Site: brandenburg
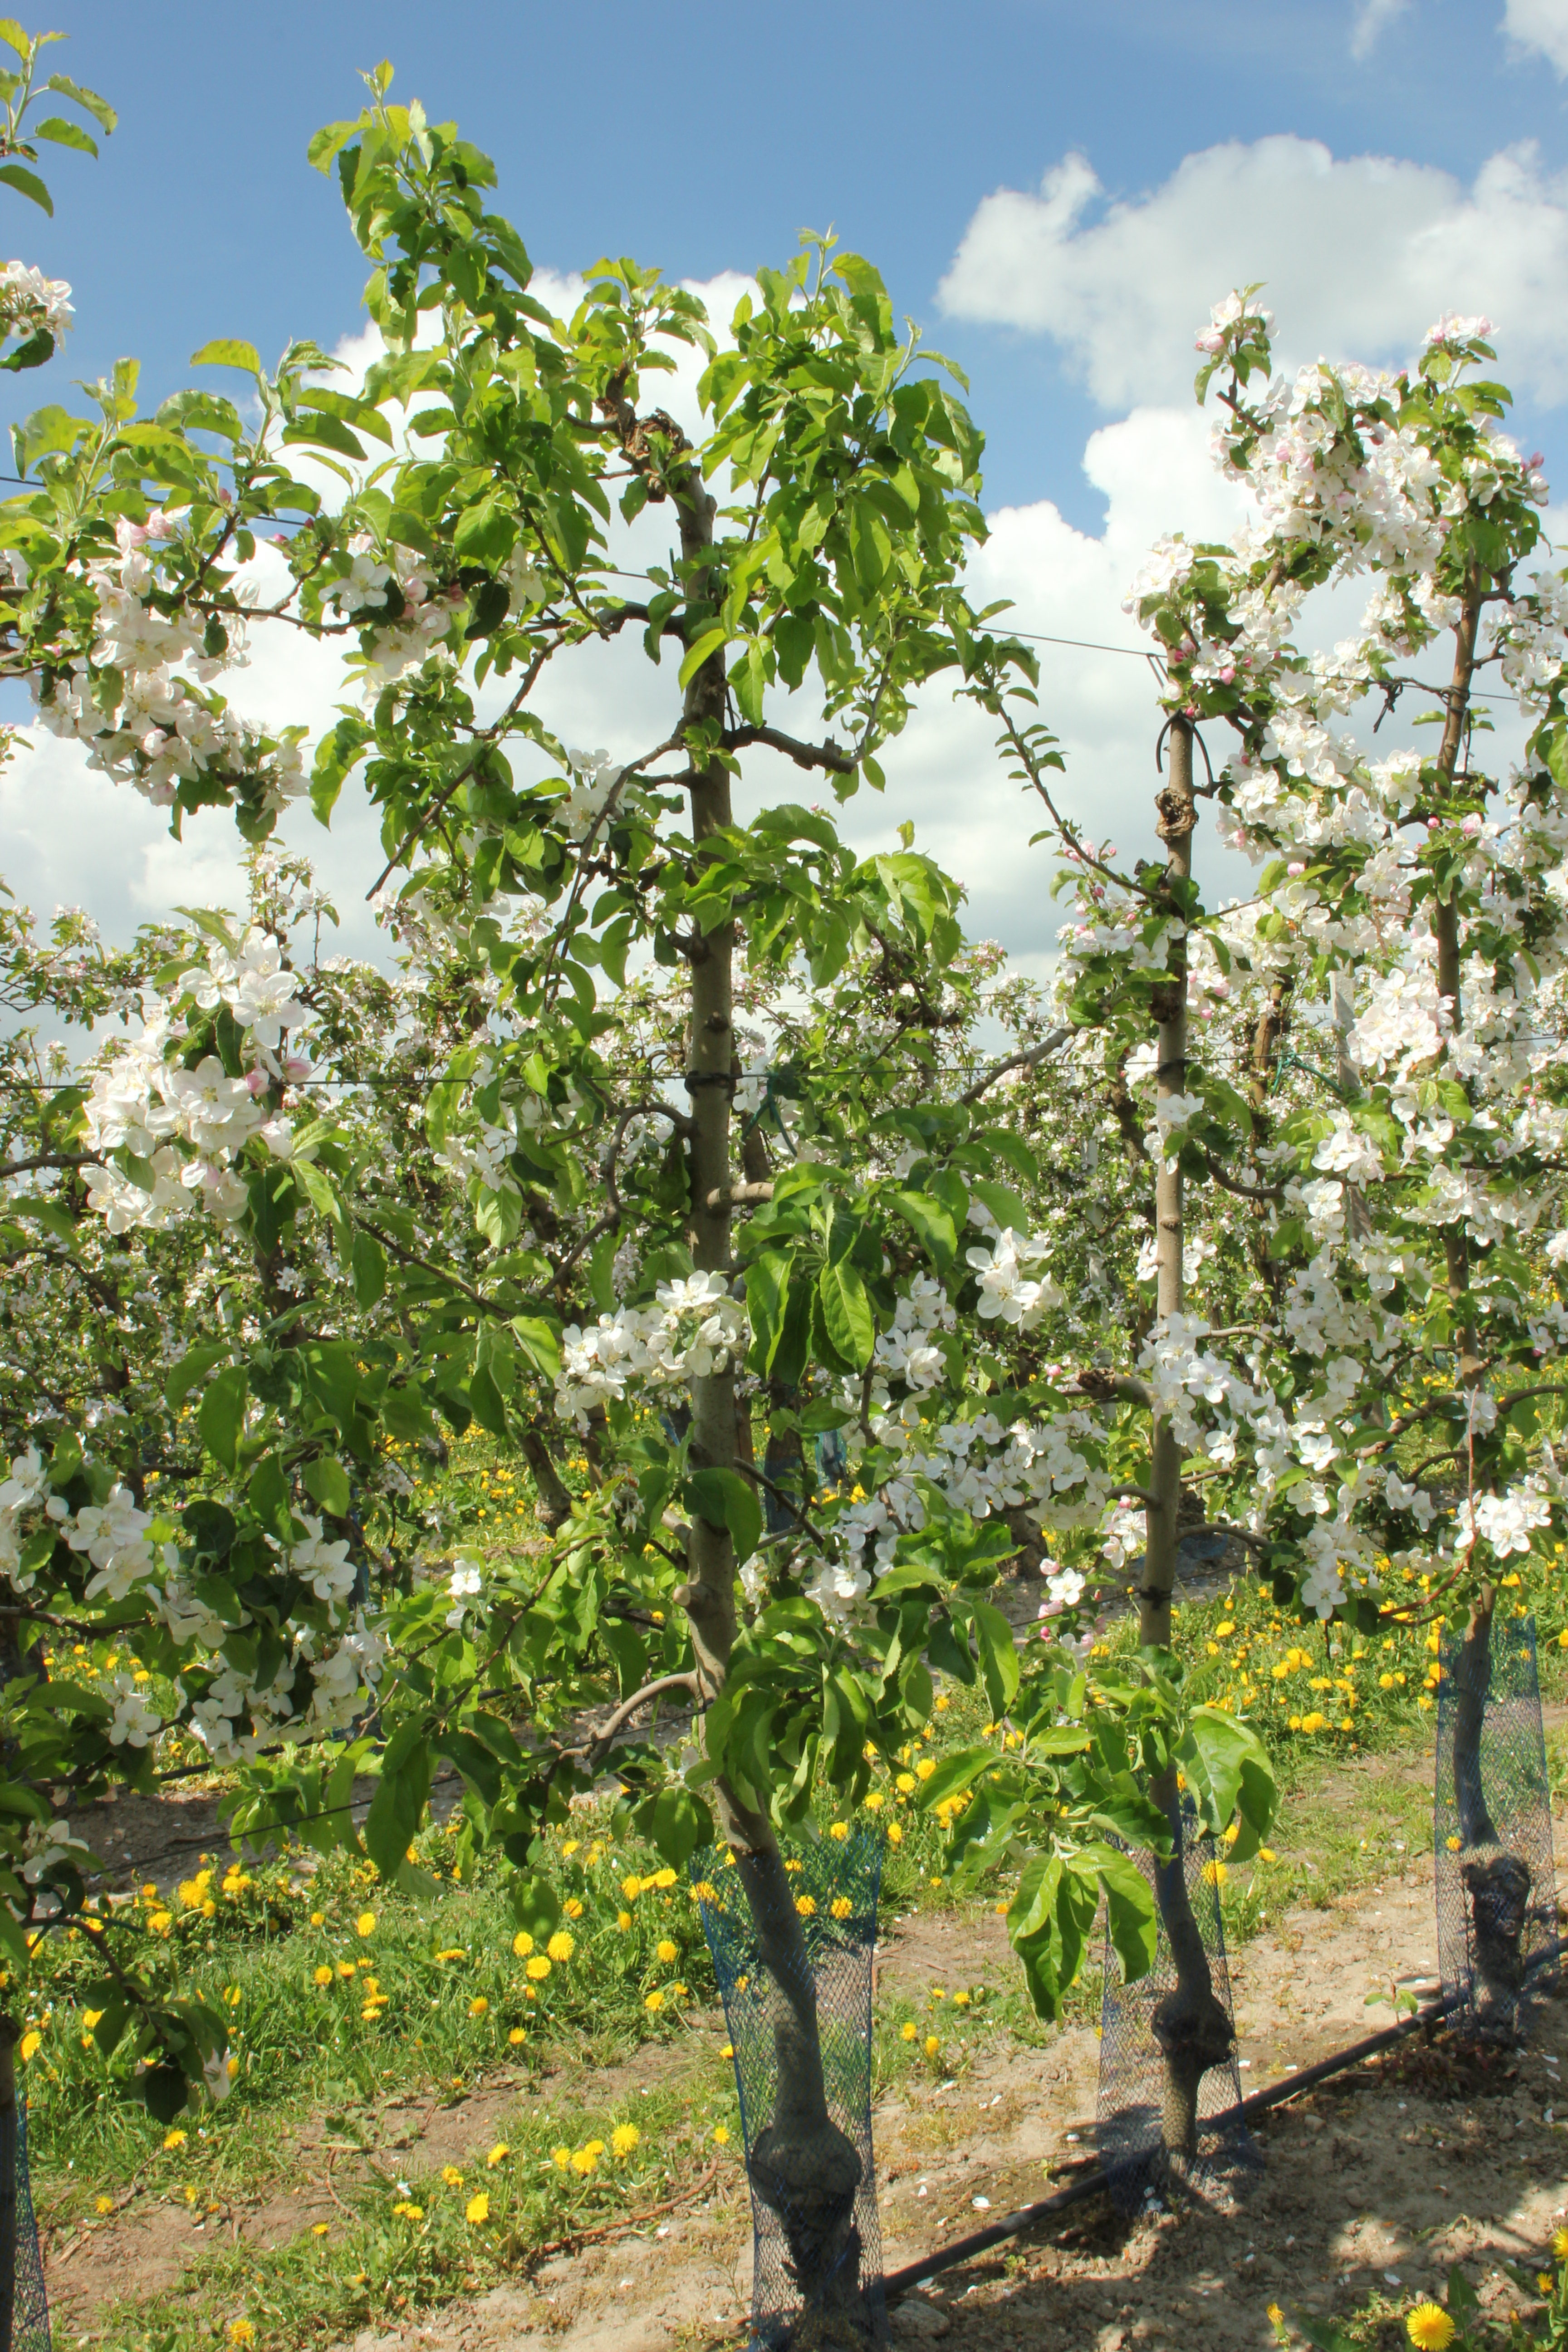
Growth stage (BBCH 65): Flowering